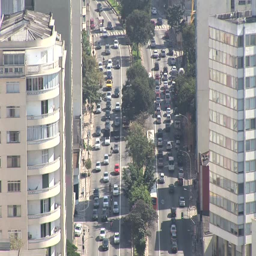
aerial view with high - rise buildings on each side